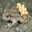
Label: frog